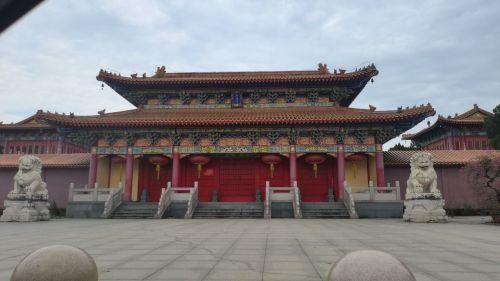
地标名称：广善寺
所在城市：漳州市·芗城区